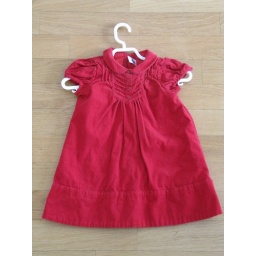
SOLD - USED - red cord cotton dress by ZARA - chf 8